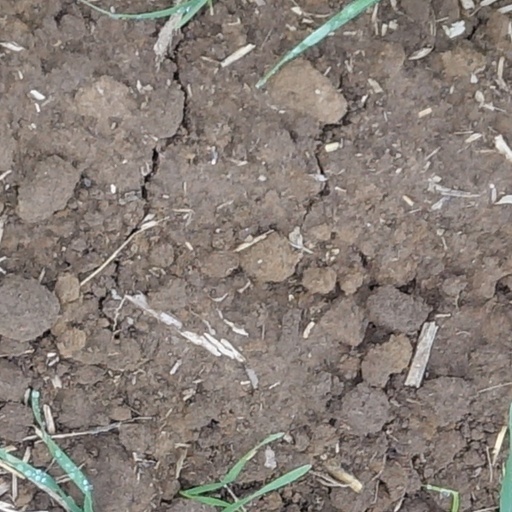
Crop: wheat